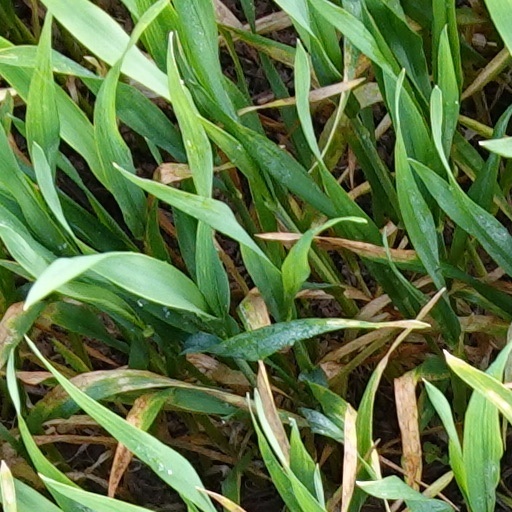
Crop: wheat